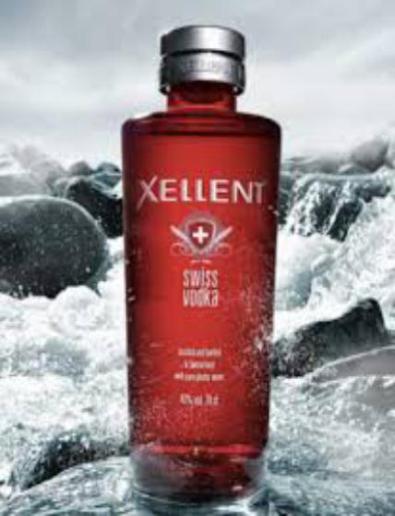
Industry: Necessities